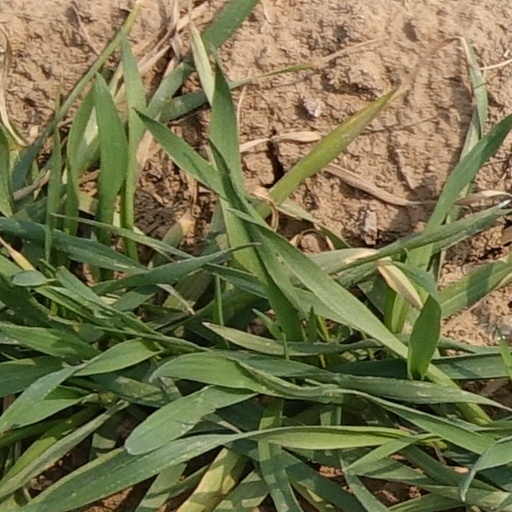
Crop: wheat